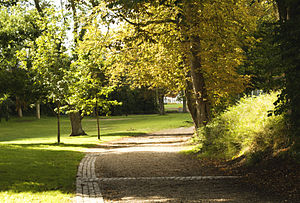
Kløften / Placering og udstrækning
Den gamle hulvej i Kløften
Den gamle hulvej i parken Kløften i Haderslev.
Kløften er en mindre park i Haderslev, beliggende umiddelbart nord for bykernen.